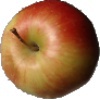
Label: Apple Red 2